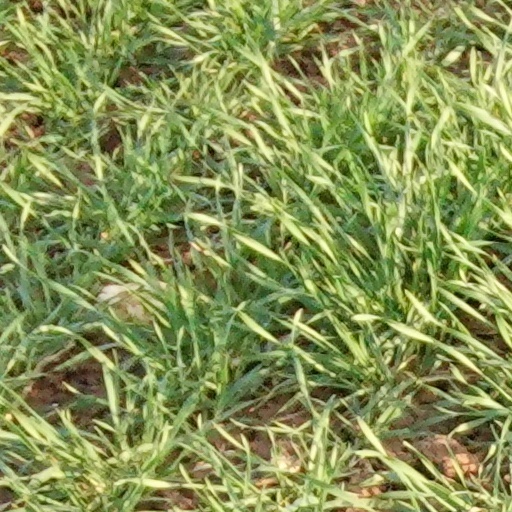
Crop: wheat